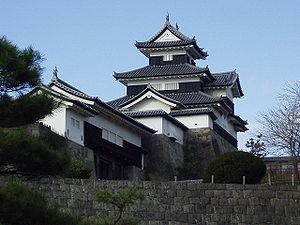
Le Sendaidō était une route secondaire du Ōshū Kaidō, elle-même une des cinq routes du Japon. Elle reliait le terminus du Ōshū Kaidō situé à Shirakawa dans la province de Mutsu à Sendai. Elle avait été établie par Tokugawa Ieyasu pour les officiels du gouvernements qui voyageaient dans la région.